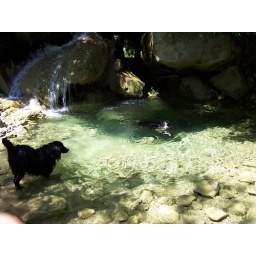
My boys enjoying their personal spa in the mountains of Santa Barbara